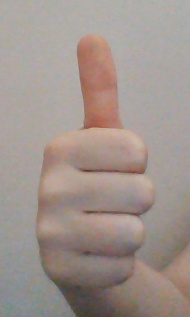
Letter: aleff